History of male homosexuality

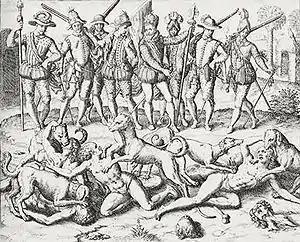
The explorer Vasco Núñez de Balboa setting his war dogs upon Indigenous men who expressed same-sex attractions, 1513; New York Public Library

The Spanish conquerors were horrified to discover homosexual sex openly practiced among native peoples, and attempted to crush it out by subjecting whom they dubbed "berdaches" under their rule to severe penalties, including public execution, burning and being torn to pieces by dogs.